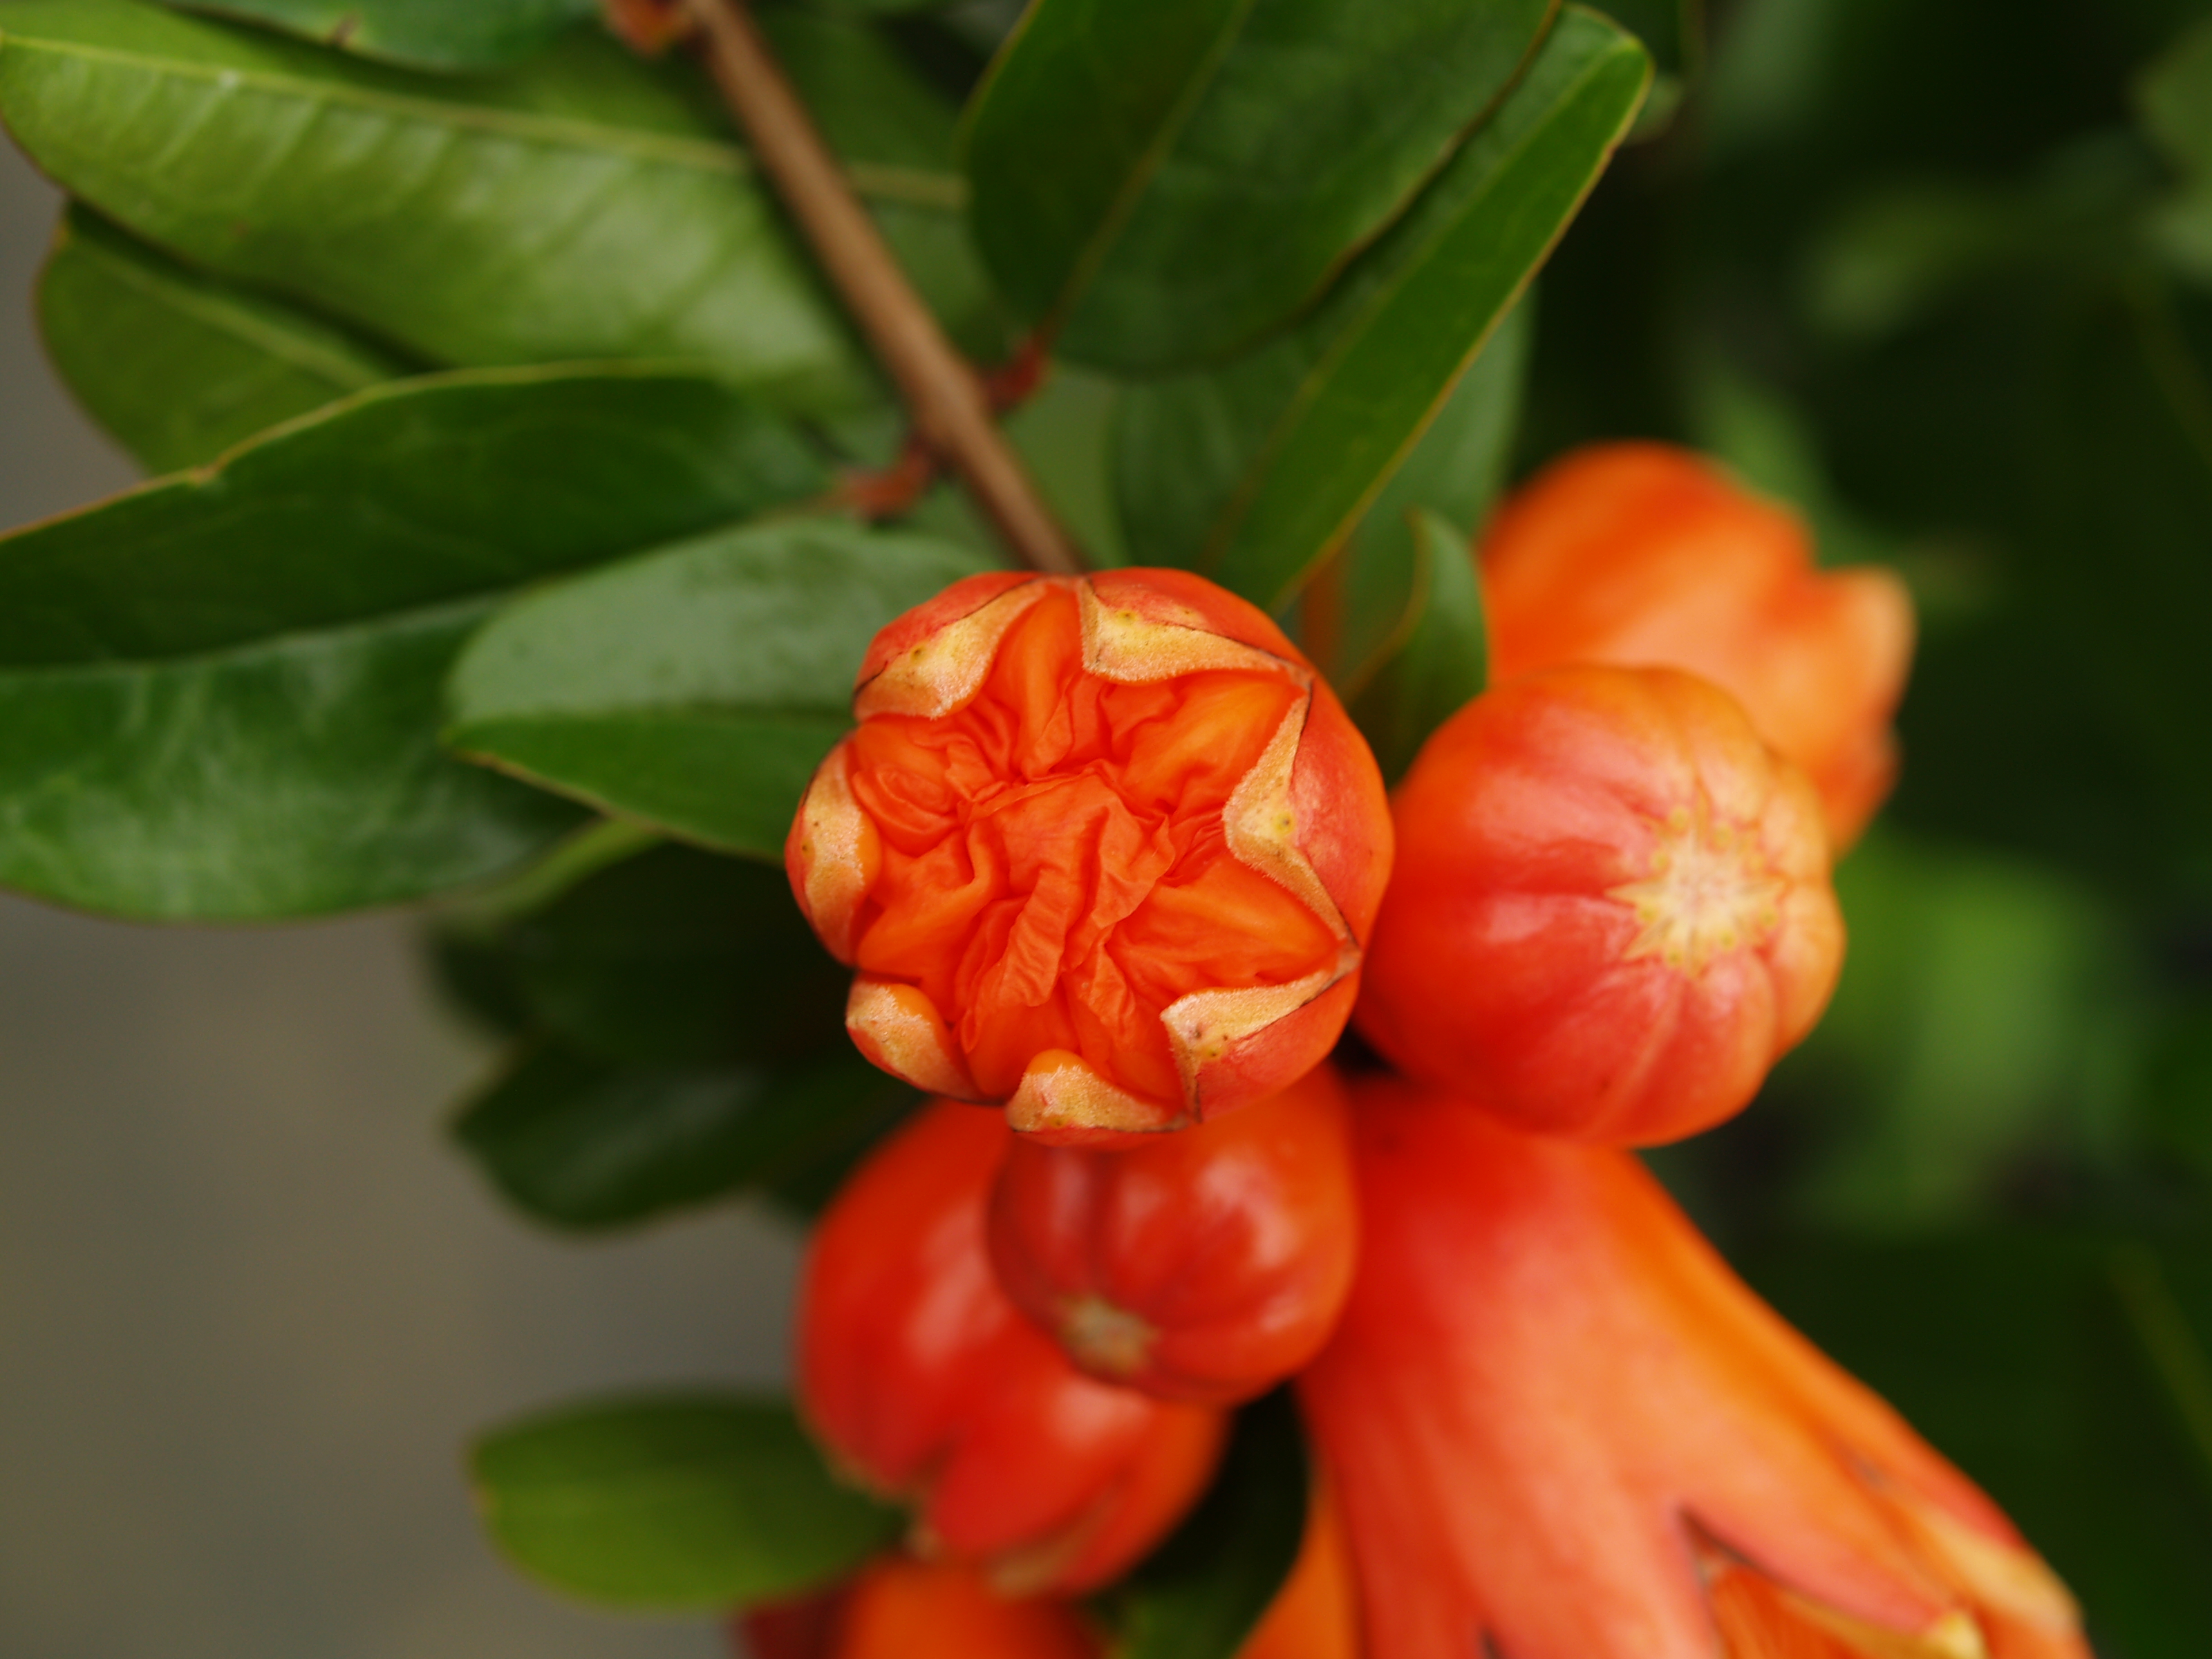
Label: Pomegranate